Sisters of St. Francis of the Martyr St. George

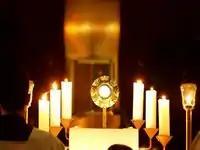
Eucharistic Adoration

After Sisters have retired from the regular apostolates, they become Adoration Sisters. They spend the majority of their time adoring Jesus Christ in the Blessed Sacrament and praying that the merciful love of Christ continue to be made known.